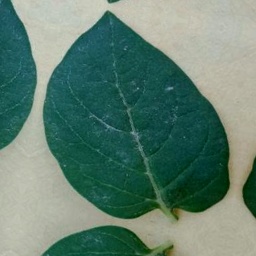
Etiqueta: Sana